Taxila

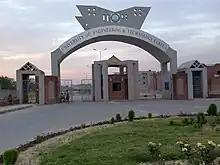
University of Engineering and Technology, Taxila is a local branch of the University of Engineering and Technology, Lahore.

The ancient Grand Trunk Road is designated as N-5 National Highway, and connects the city to the Afghan border, and northern Punjab. The Karakoram Highway's southern terminus is in nearby Hasan Abdal, and connects Taxila to the Chinese border near the Hunza Valley.